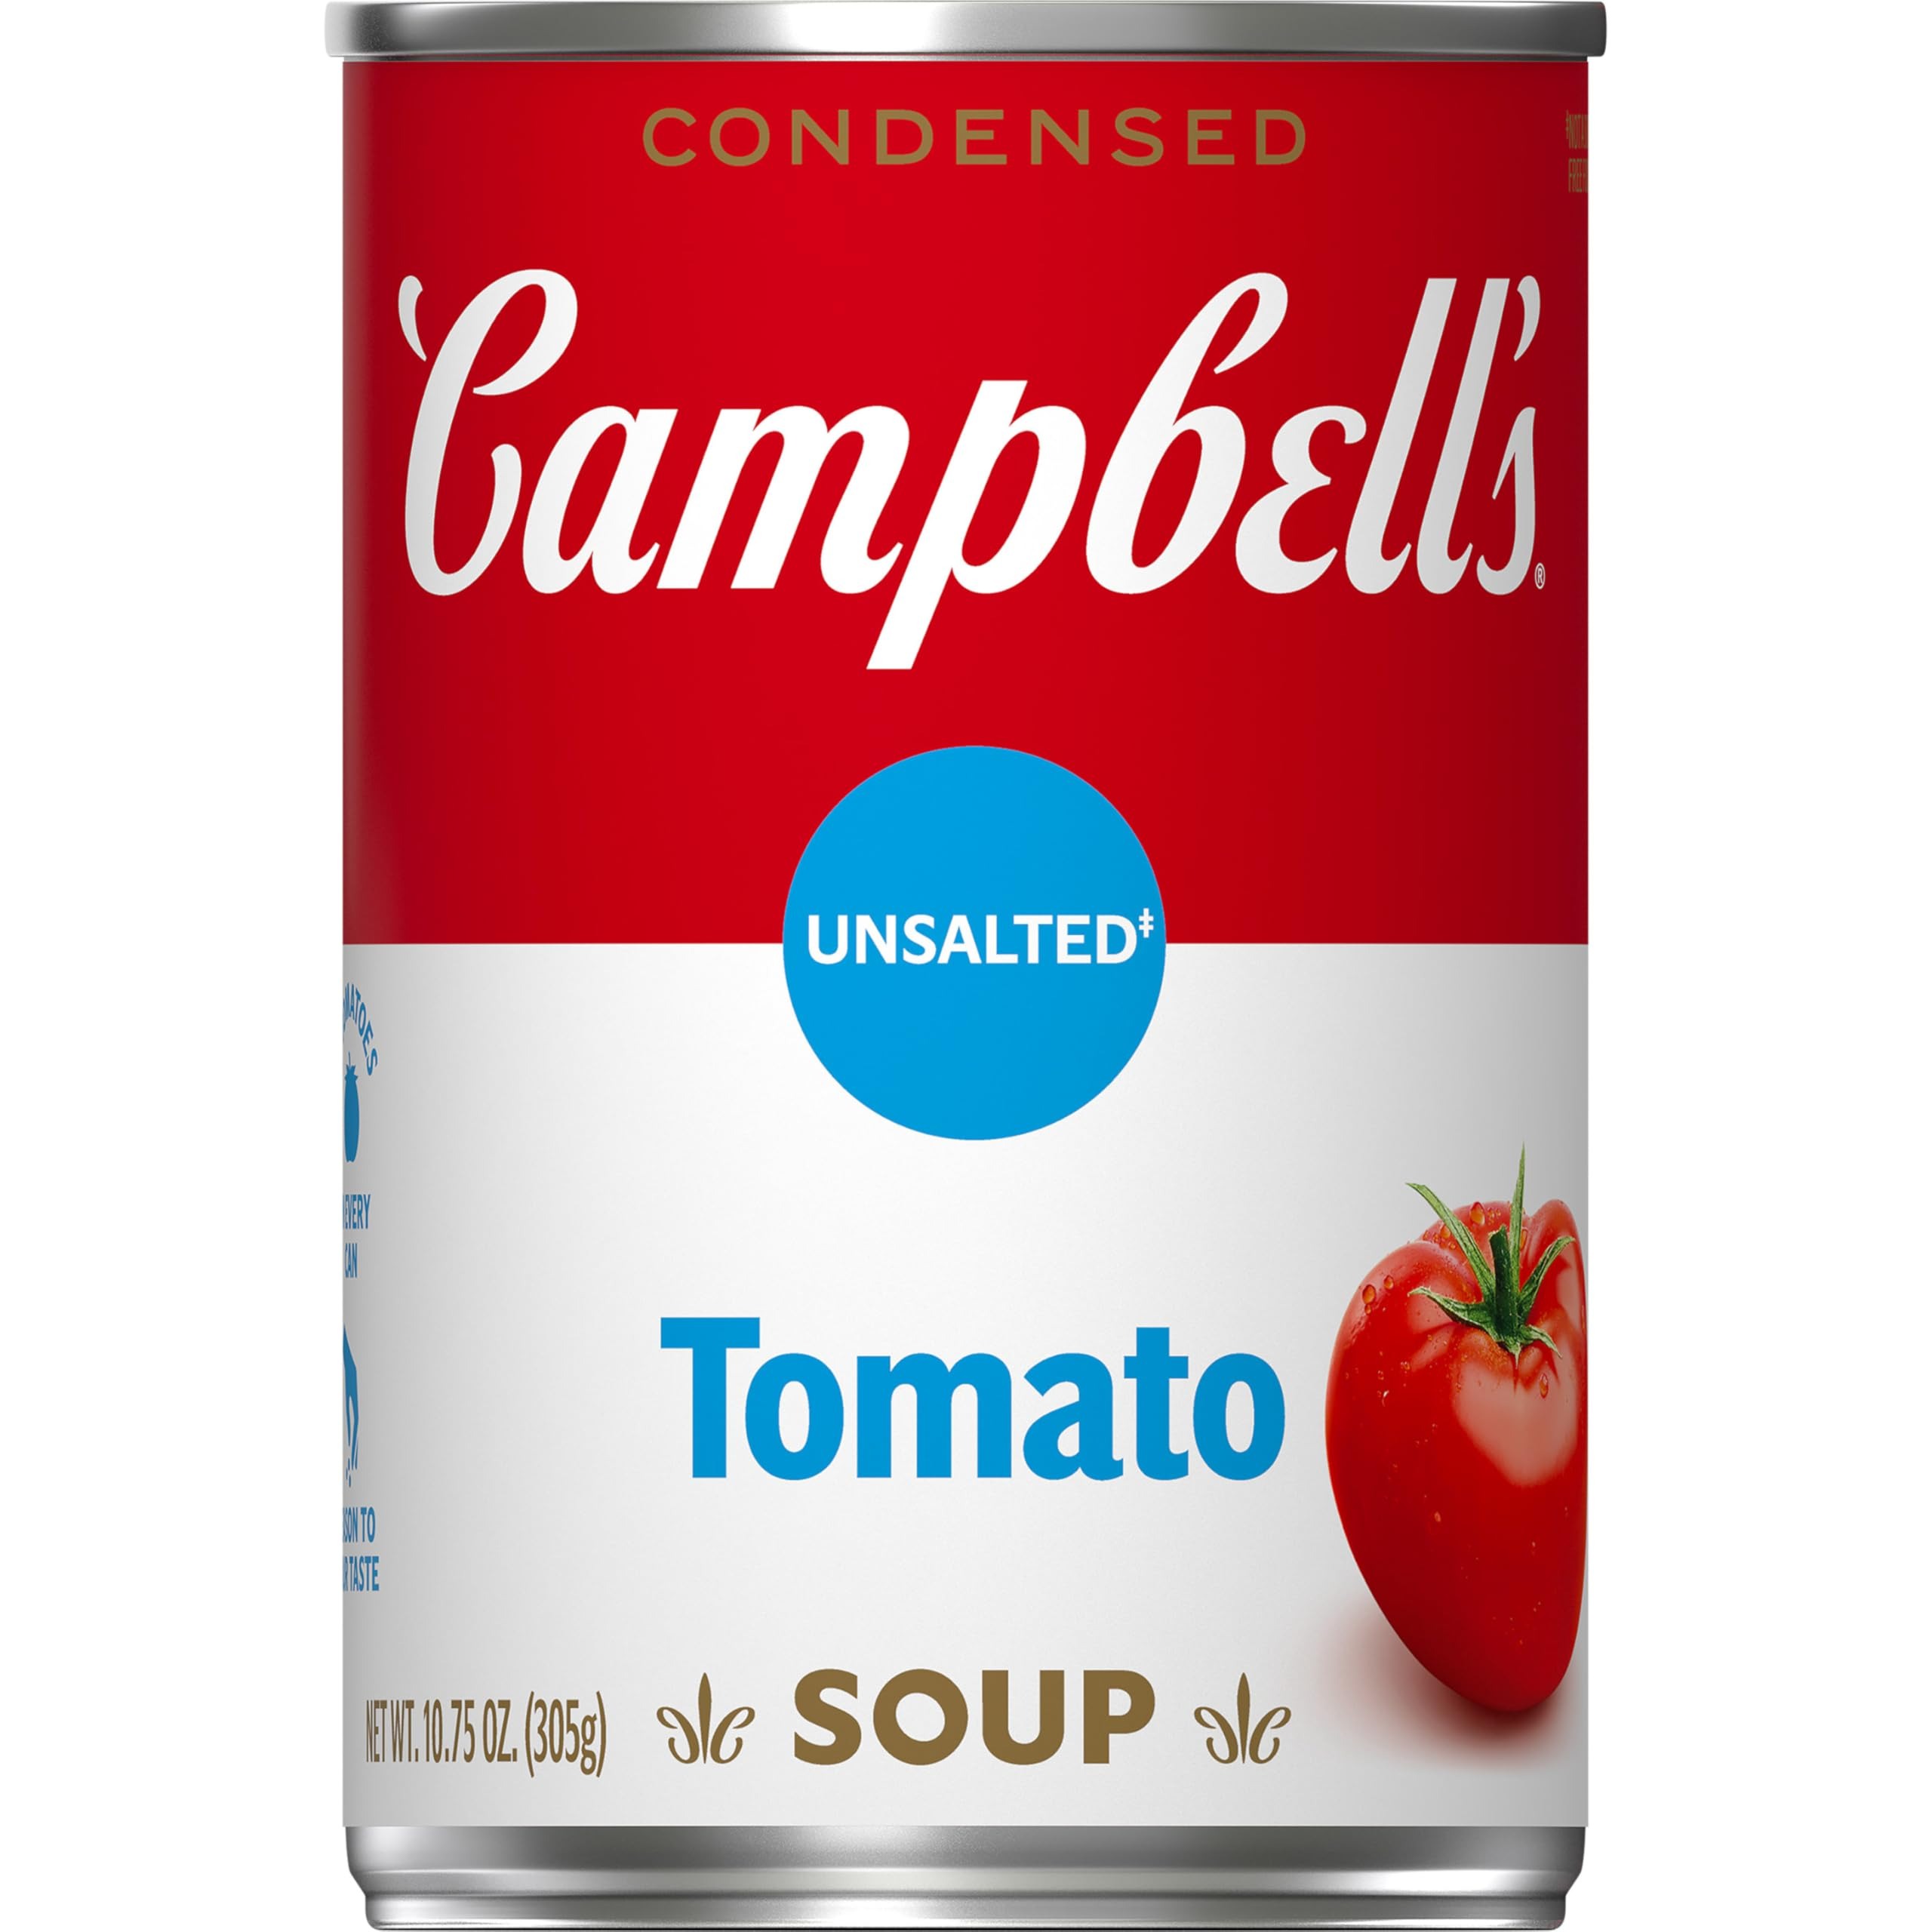
Item Name: Campbell's Condensed Unsalted Tomato Soup, 10.75 oz Can
Bullet Point 1: One (1) 10.75 oz can of Campbell's Condensed Unsalted* Tomato Soup (*Not a sodium free food)
Bullet Point 2: Vegan soup crafted with six farm-grown tomatoes in every can and no added salt* so you can season or salt to taste (*Not a sodium free food)
Bullet Point 3: Customize it with your favorite toppings, pair it with a grilled cheese sandwich, or use it in recipes like Tomato Ginger Chicken With Vegetables
Bullet Point 4: This convenient canned soup is a year-round pantry staple and the perfect comfort food on a chilly day or when you're feeling under the weather
Bullet Point 5: Each 10.75 oz recyclable can contains about 2.5 servings of microwave soup and features a non-BPA lining
Value: 10.75
Unit: Fl Oz

Price: 3